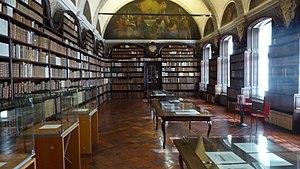
Valenciennes la Bibliothèque municipale Nord (département français). This building is en partie classé, en partie inscrit au titre des Monuments Historiques. It is indexed in the Base Mérimée, a database of architectural heritage maintained by the French Ministry of Culture,
L'ancien collège des Jésuites de Valenciennes, était un établissement scolaire catholique dirigé par des pères Jésuites. Ouvert en 1591, le collège s'installe en de nouveaux bâtiments construits à partir de 1601 sous la direction des frères coadjuteurs Henri Hoeimaker pour la chapelle, et Quirin Huart pour le collège. Souvent inondés et au moins deux fois bombardés les bâtiments sont reconstruits de 1735 à 1751.